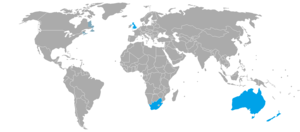
La famille de la langue des signes britannique est une famille de langue des signes issue historiquement d'une variété prototype de la langue des signes britannique.